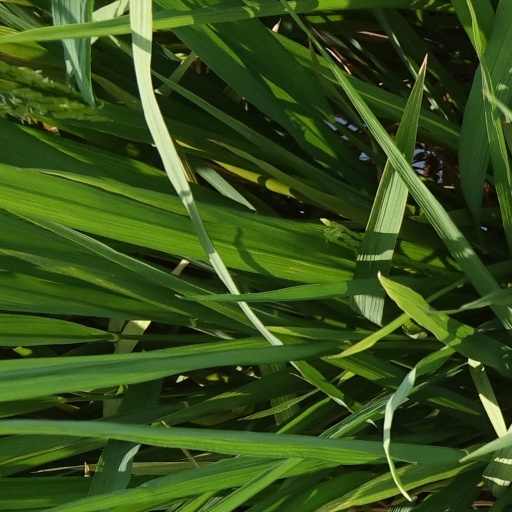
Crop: rice